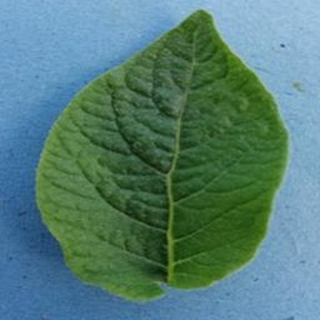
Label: healthy_potato